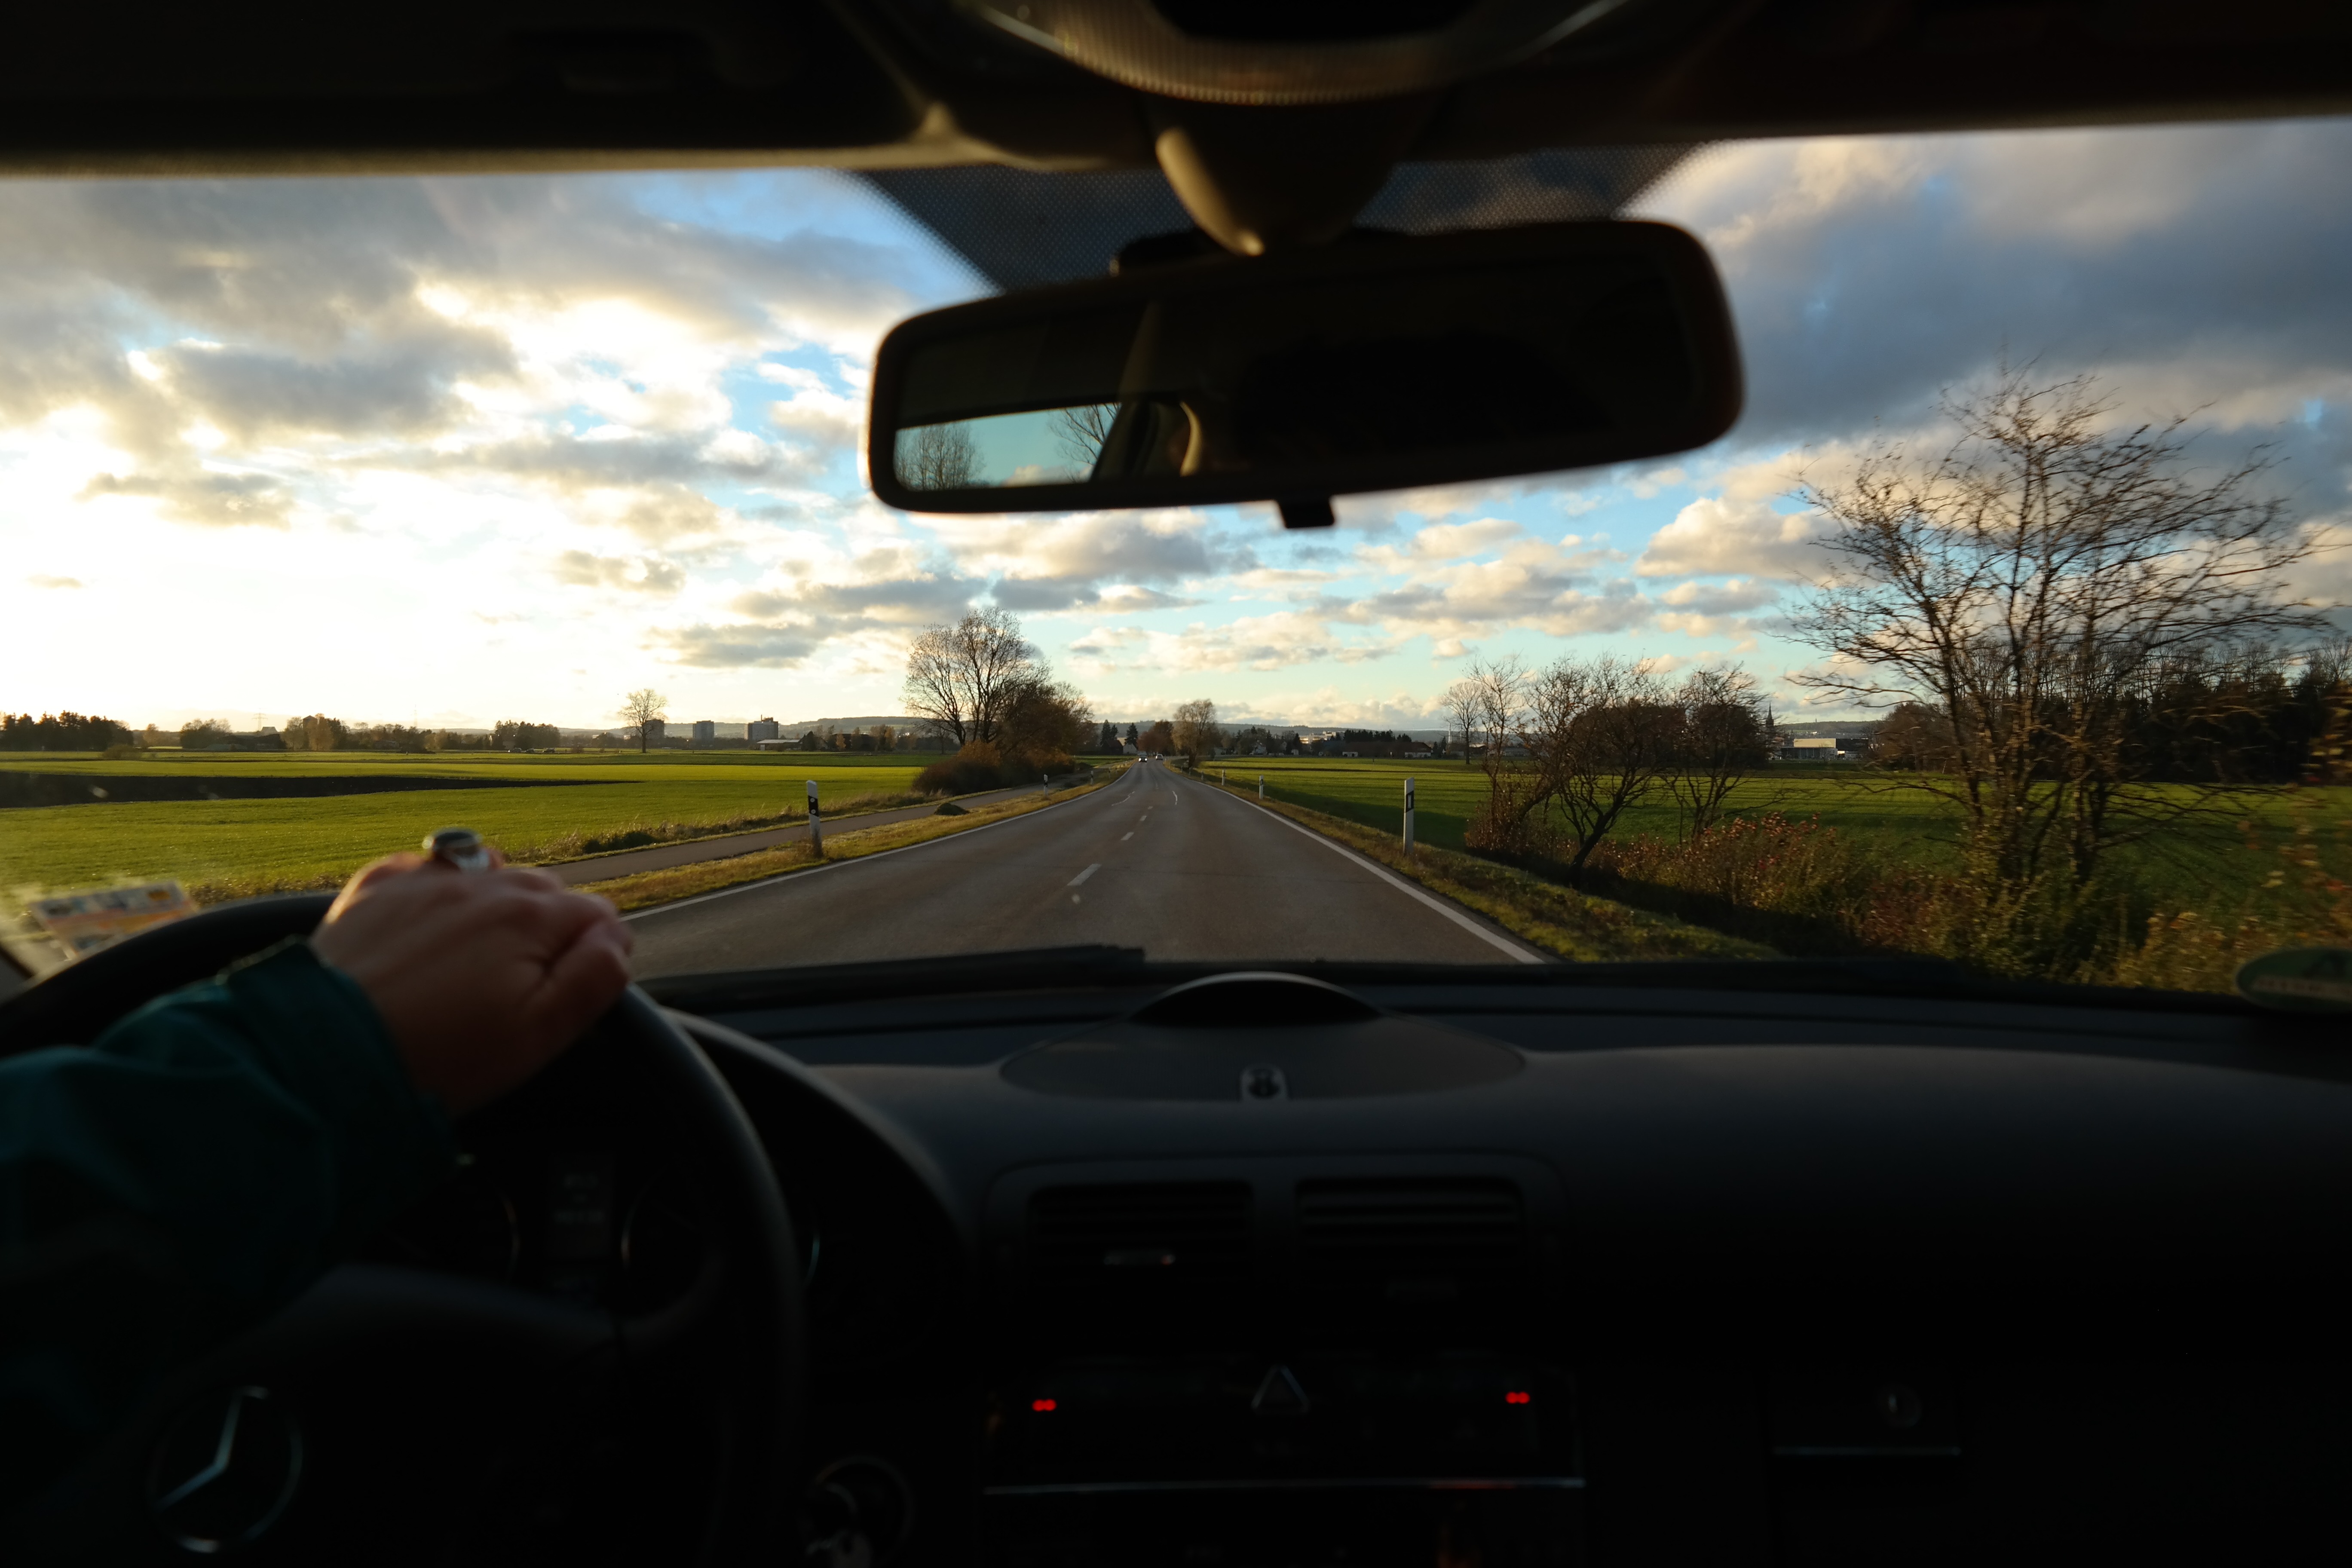
hand, landscape, road, car, wheel, driving, vehicle, exit, drive, windshield, steering wheel, trip, tour, control, driver, more, rear mirror, automobile make, automotive exterior